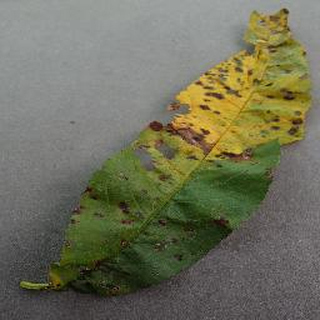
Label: peach_bacterial_spot